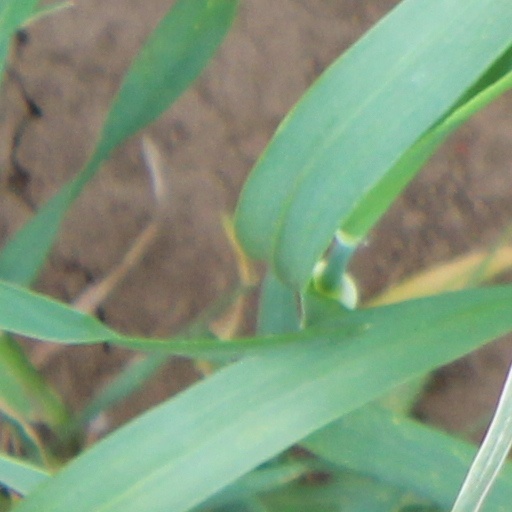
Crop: wheat